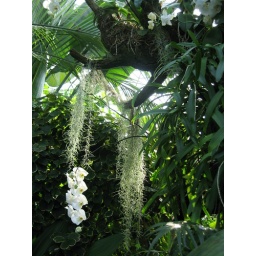
some hanging flowers and plants in the climatron